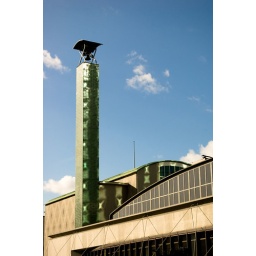
I never noticed that the tower is in fact a truss construction with a translucent covering..Note the pretty green projections.